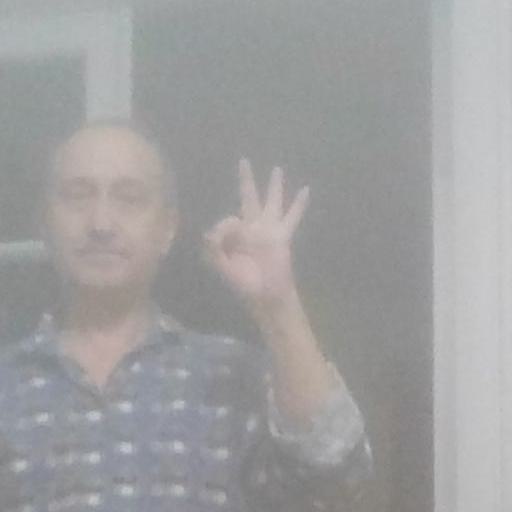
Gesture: ok